Kettle Creek (Pennsylvania)

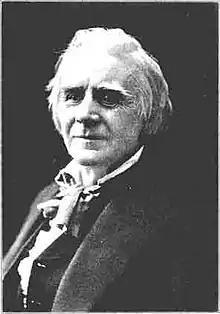
Ole Bull, founder of a failed colony in the Kettle Creek watershed

The watershed of Kettle Creek has an area of 244 square miles. It is located in Clinton, Potter, Cameron, and Tioga Counties. Forested land makes up 93.5 percent of the lower Kettle Creek watershed, 2.7 percent is abandoned coal mines and quarries, 2.4 percent is grassland, and 1.4 percent is developed land. This part of the watershed is not densely populated. The upper reaches of the watershed are also mostly forested, with some riparian meadows and camps. Public lands such as state forest or state park lands occupy 92 percent of the watershed. Most of the private land is located near floodplains. A total of 0.3 percent of the watershed, or 456 acres, (including 15 percent of the private land) is agricultural land. Much of the private and agricultural land is either in the northern reaches of the watershed, near Germania, or in or near the lower Kettle Creek valley. Wetlands make up under 1 percent of the watershed's area; 37 percent of them are on private lands. A total of 47 percent, or 382 acres, of the watershed's wetlands are riverine wetlands. palustrine wetlands cover 299 acres, or 37 percent of the total wetlands, and 133 acres (16 percent) are lacustrine wetlands. Most of the watershed's lacustrine wetlands are located in Kettle Creek's floodplain. Palustrine wetlands are found on the Kettle Creek Lake.